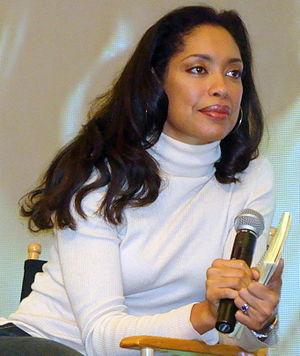
Gina Torres, née le 25 avril 1969 à Manhattan, est une actrice américaine, d'origine cubaine.
Cette liste regroupe les personnages de la franchise Firefly, c'est-à-dire de la série télévisée Firefly, du film Serenity et des comics Serenity.
Zoe Washburne, née Zoe Alleyne, est un personnage de la franchise Firefly, joué par Gina Torres. Elle est second de l'équipage du Serenity.